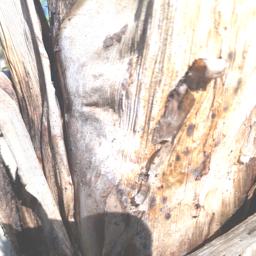
Label: BACTERIAL SOFT ROT